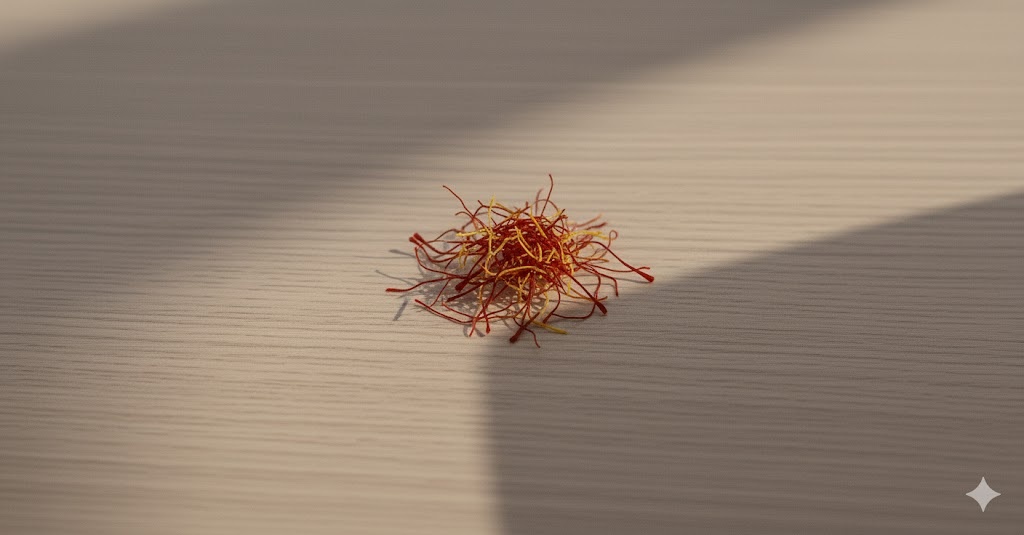
Saffron quality class: lacha